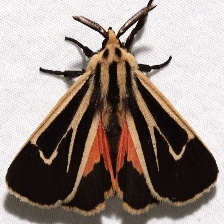
Species: BANDED TIGER MOTH